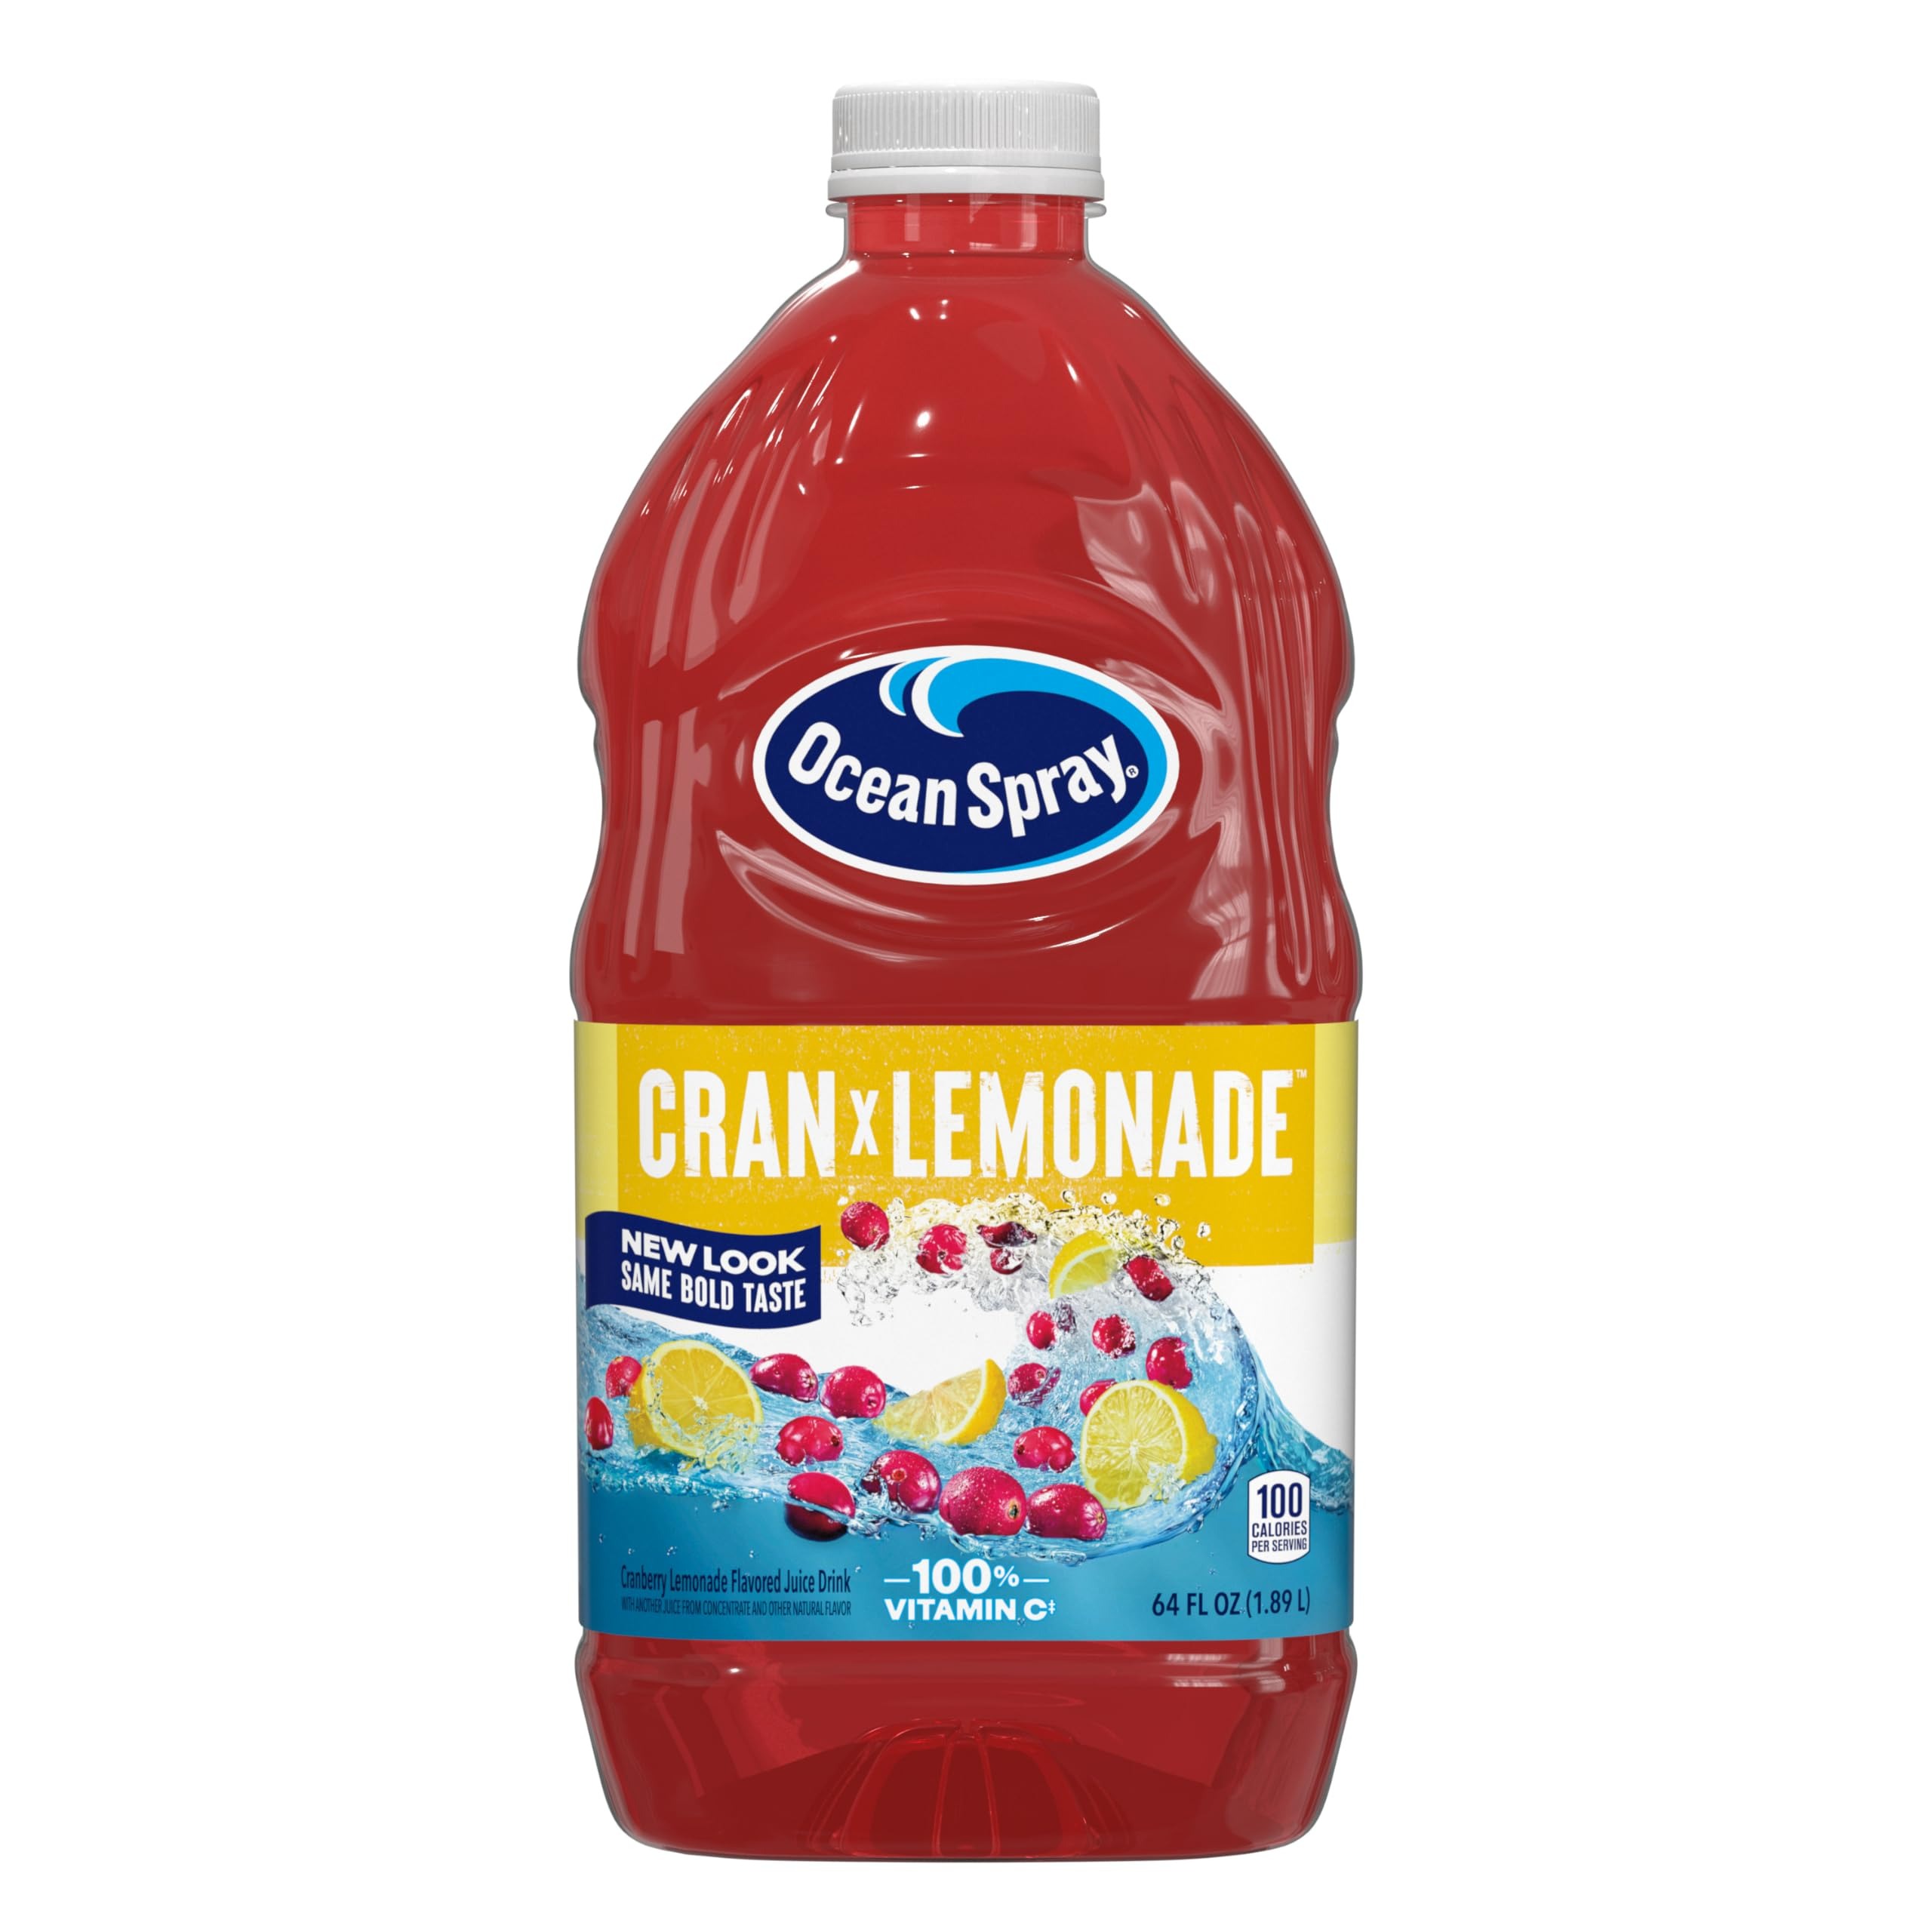
Item Name: Ocean Spray® Cran-Lemonade™ Cranberry Lemonade Juice Drink, 64 Fl Oz Bottle (Pack of 1)
Bullet Point 1: Included - One (1) 64 fl oz bottle of Ocean Spray Cran-Lemonade Cranberry Lemonade Juice Drink
Bullet Point 2: Just Good Stuff - An unapologetically bold mashup of cranberry and lemonade made from real juice concentrate for an insanely delicious juice drink that you can feel good about
Bullet Point 3: Uncanny Nutrition - 100% of your recommended daily value of vitamin C per serving with no high fructose corn syrup
Bullet Point 4: Endless Possibilities - Try adding Cran-Lemonade to mixed drinks and beverages for extra bold flavor, use it to add a tart twist to recipes or enjoy on its own
Bullet Point 5: Maverick Mission - Ocean Spray believes in the power of the mighty cranberry; Born Tart. Raised Bold.
Value: 64.0
Unit: fl oz

Price: 7.65